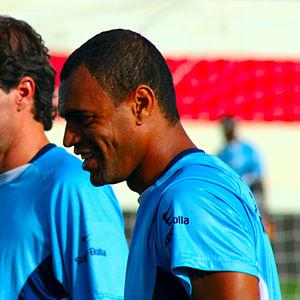
Denílson de Oliveira Araujo dit Denílson, né le 24 août 1977 à Diadema, est un footballeur international brésilien.
La saison 2005-2006 des Girondins de Bordeaux est la 14ᵉ saison consécutive du club en première division du championnat de France, et la 58ᵉ au sein de l'élite du football français.